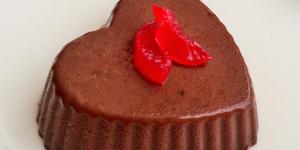
gelatina de chocolate light